2010 Salang avalanches

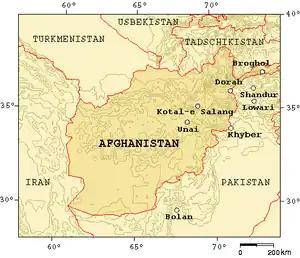
Mountain passes of Afghanistan

A sudden blizzard struck the area shortly before the disaster, closing the tunnel and the roads around it on both sides of the tunnel. Heavy wind and rain in the area just before the incident caused up to 17 avalanches that buried at least of roadway in the Salang Tunnel, trapping thousands of people in their vehicles who were travelling in the tunnel. This also cut off one of the major travel links to northern Afghanistan.